Herb Kelleher

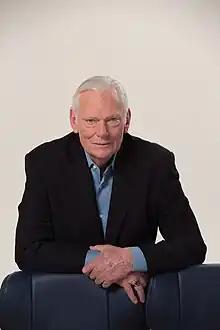
Kelleher in 2013

Herbert David Kelleher (March 12, 1931 – January 3, 2019) was an American billionaire airline businessman and lawyer. He was the co-founder, later CEO, and chairman emeritus of Southwest Airlines until his death in 2019.